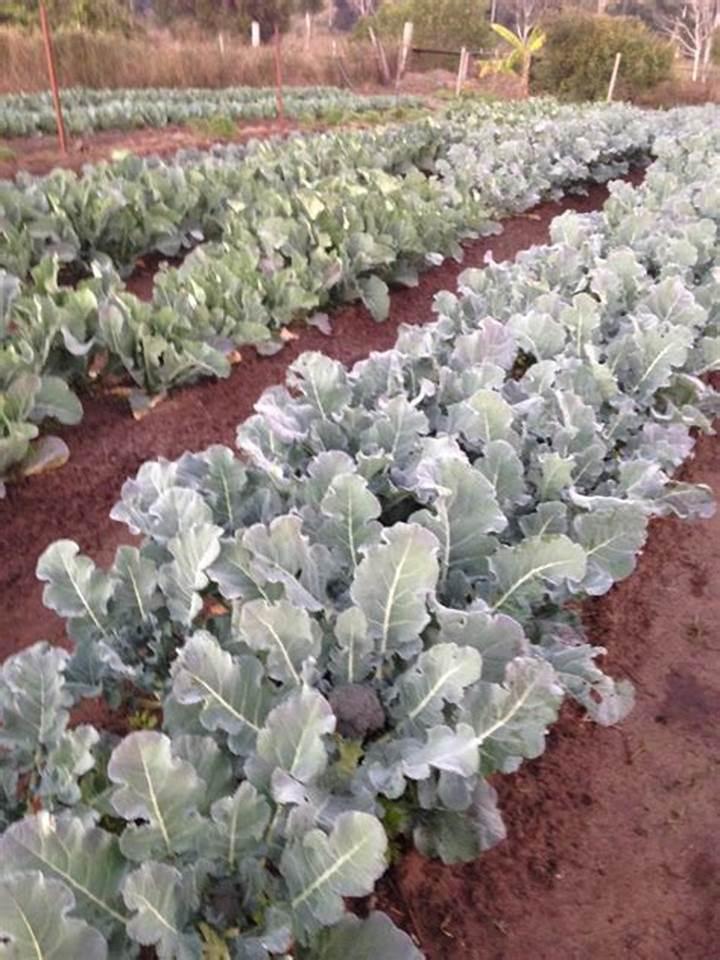
Kwenye shamba kubwa la mboga safu ndefu za mmea wa [cs]broccoli[cs] zinaonekana zikistawi vizuri.Majani ya kijani kibichi na majani ya zambarau yanaonekana yakionyesha aina mbalimbali za mazao.